Ben Lexcen

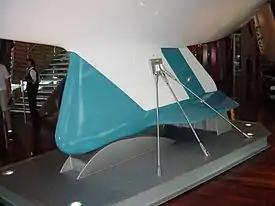
The winged keel of "Australia II"

After the 1980 challenge, Lexcen realised they would need a superior boat to win against the defenders' 100+ years of America's Cup experience. His next design, for the "Australia II", featured a host of advanced design innovations, including a revolutionary winged keel engineered to lower drag, increase stability, and make the boat more maneuverable. The design reduced tip vortex, a turbulence caused by the pressure differential between the low-pressure windward and high-pressure leeward sides of conventional keels. The new keel was controversial; Cup competitors protested, questioning whether its design, alleged to have been based on engineering and testing by a Dutch tank testing facility, disqualified the vessel from Cup competition based on rules requiring each competing boat have a single country of origin.